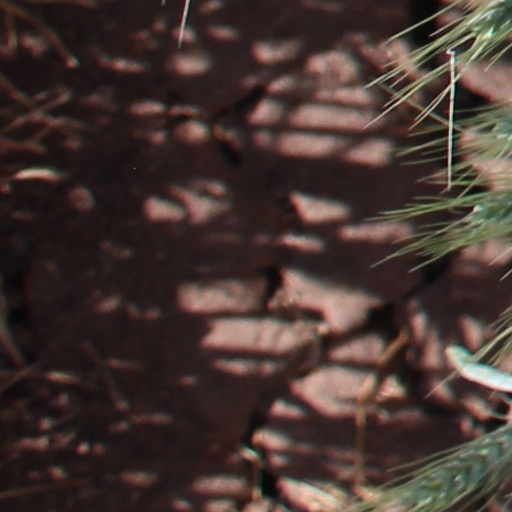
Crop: wheat